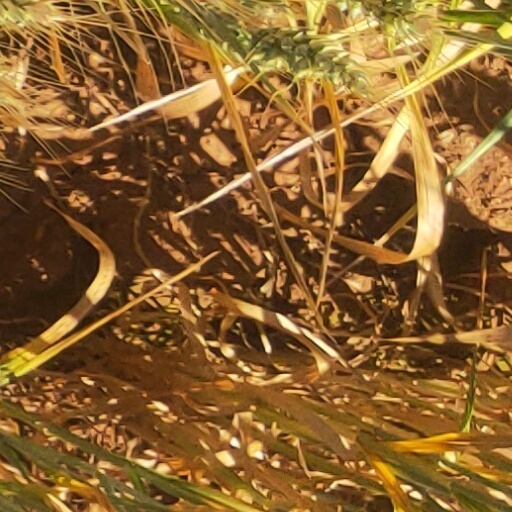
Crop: wheat